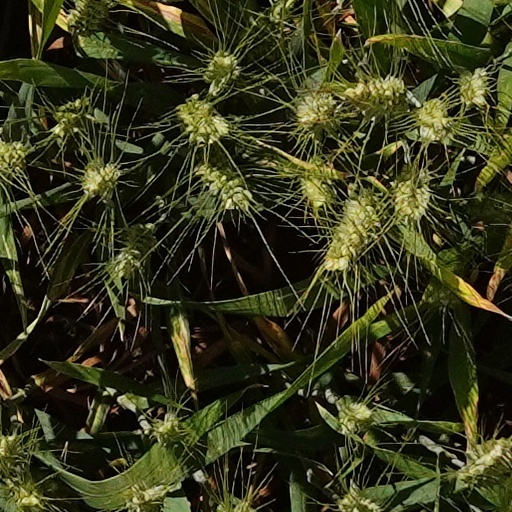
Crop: wheat